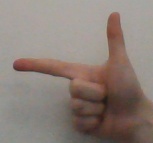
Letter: yaa